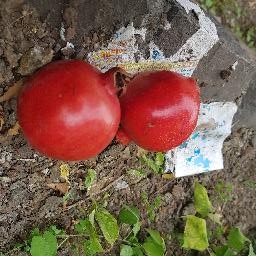
Fruit: Pomegranate
Quality: Good